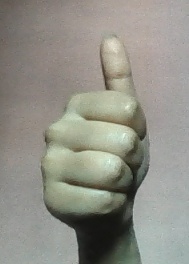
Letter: aleff